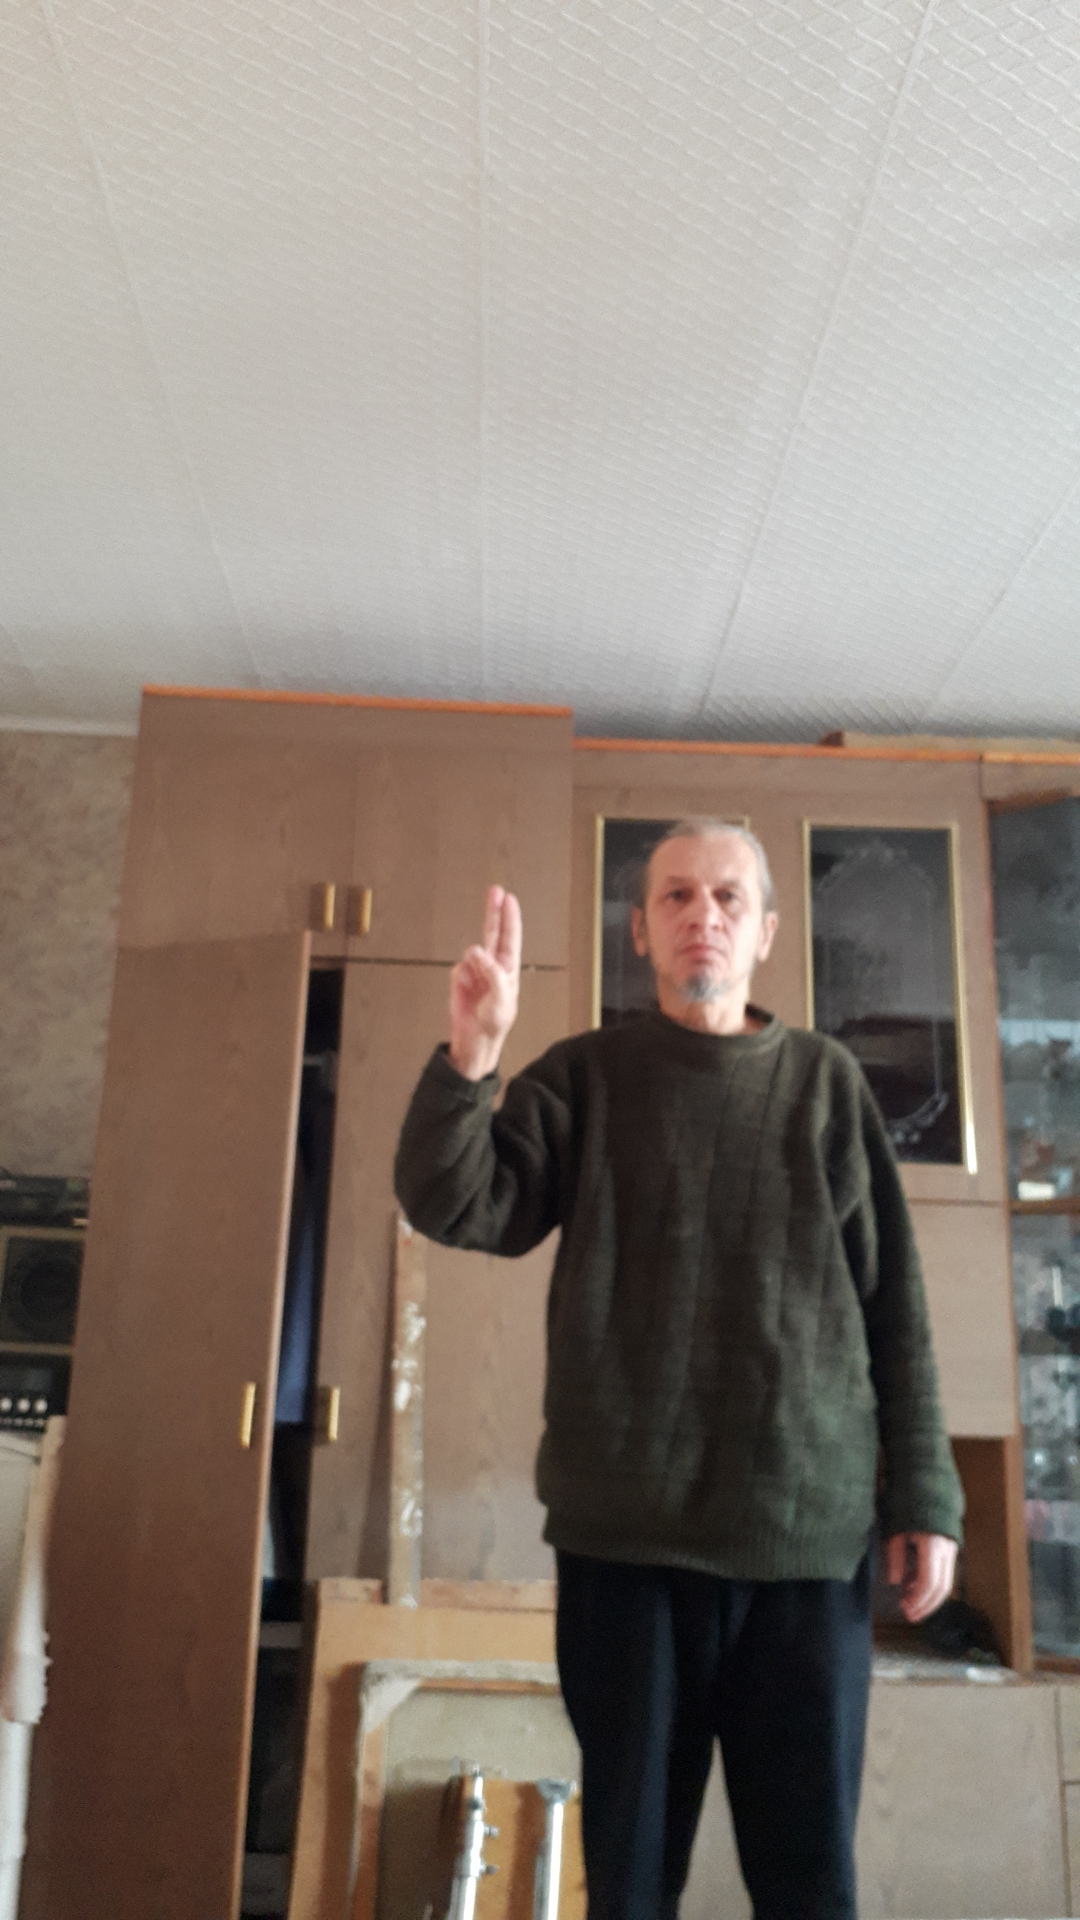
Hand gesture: two_up